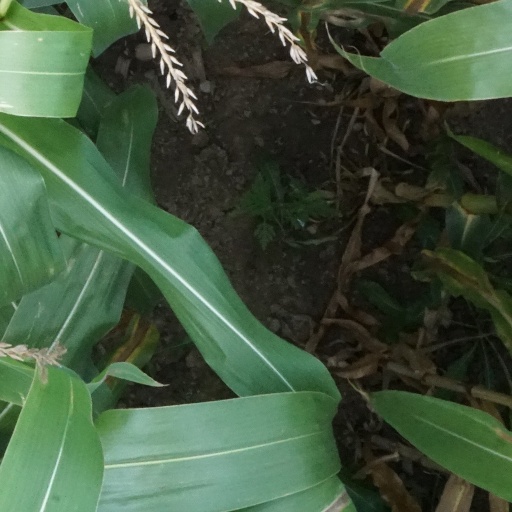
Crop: maize; corn